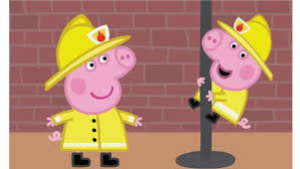
Portrait style: Cartoon Portrait